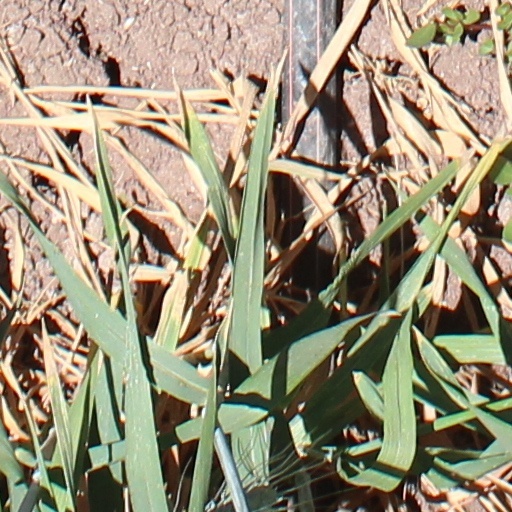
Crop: wheat